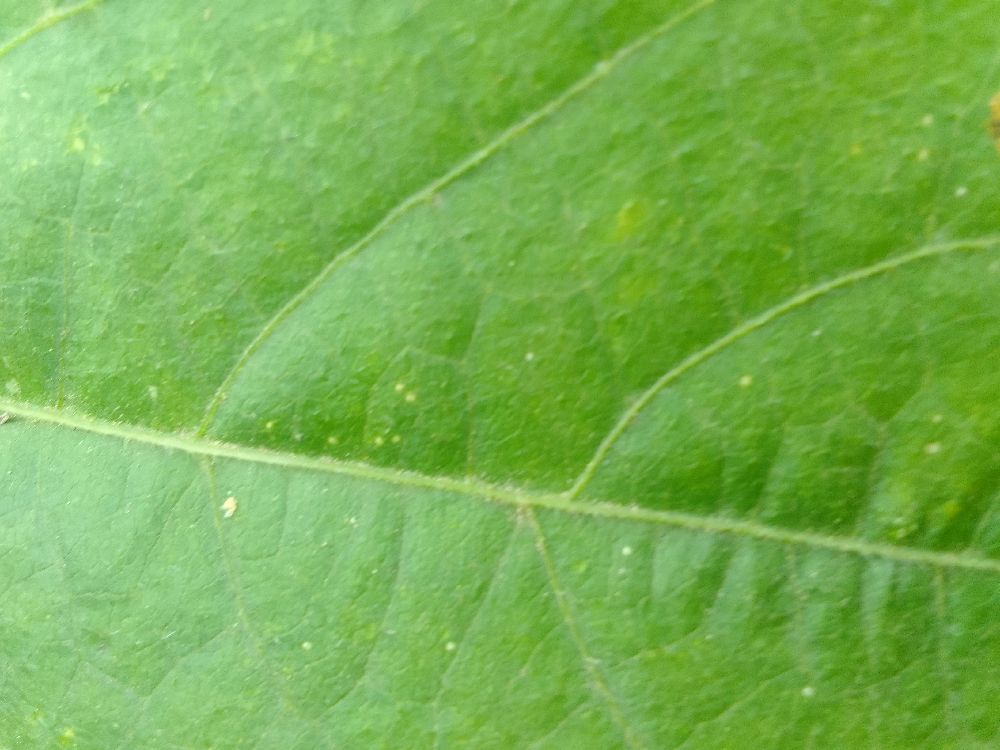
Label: healthy